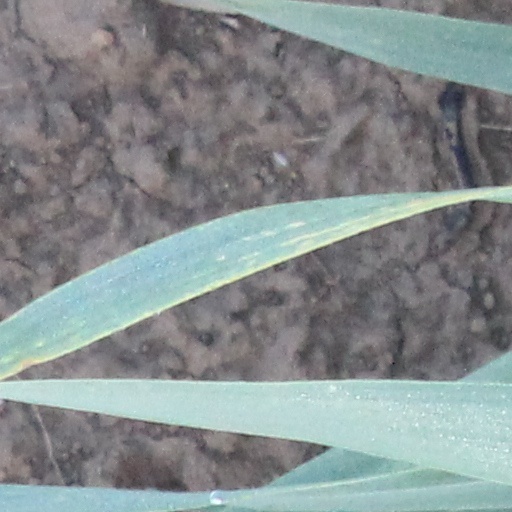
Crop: wheat